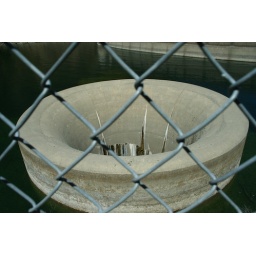
unfortunately, the water levels were too low to see this bad boy in action. Pity.